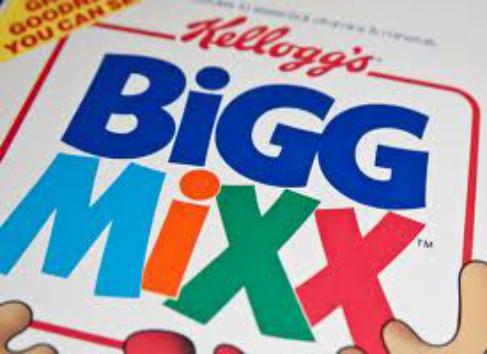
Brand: Bigg Mixx
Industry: Food